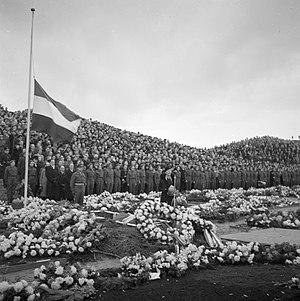
Le royaume des Pays-Bas se déclare neutre lors du déclenchement de la Seconde Guerre mondiale, mais est néanmoins envahi par les Allemands en mai 1940. La reine et le gouvernement s'exilent à Londres tandis que les nazis installent un Reichskommissar pour diriger le pays. Celui-ci, Arthur Seyss-Inquart, va notamment y instaurer le travail forcé en Allemagne, auquel seront soumis 400 000 ouvriers, et organiser la déportation de plus de 100 000 Juifs vers les camps de concentration ou d’extermination. La libération totale des Pays-Bas n'intervient pas avant mai 1945.